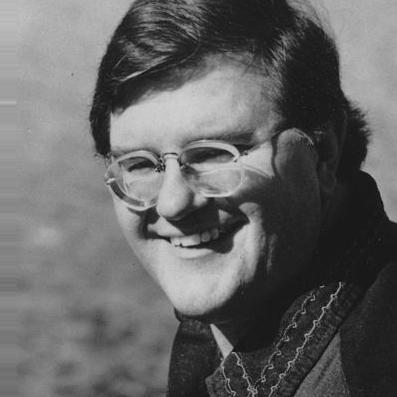
Age: 43